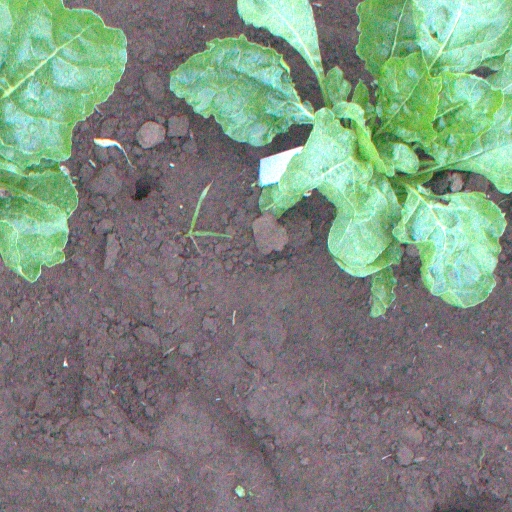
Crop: sugar beet